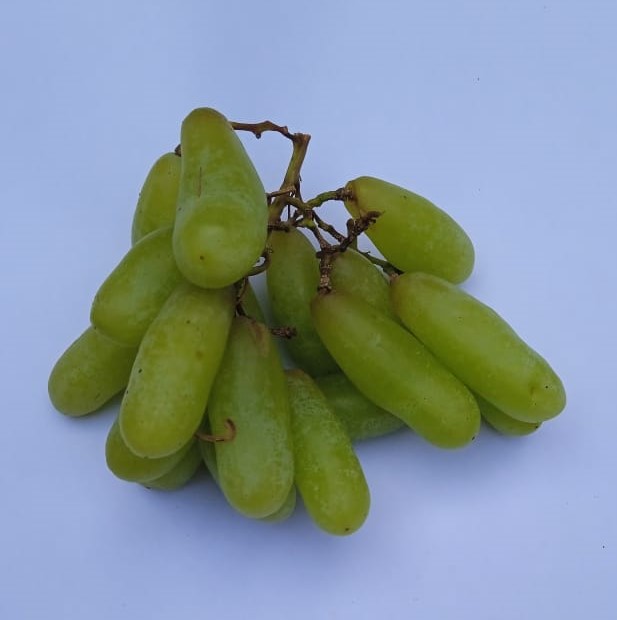
Fruit: grape
Condition: fresh